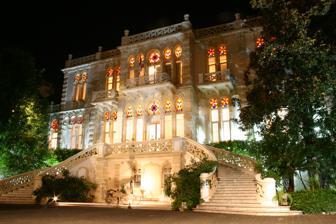
Building: Sursock Museum
Country: Lebanon
Year built: 1961
Modern and contemporary art museum in Beirut, Lebanon Sursock Museum قصر سرسق The Sursock Museum in Beirut Established 1961 ( 1961 ) Location Beirut , Lebanon Coordinates 33°53′34.59″N 35°30′58.42″E / 33.8929417°N 35.5162278°E / 33.8929417; 35.5162278 Type Modern art and contemporary art Website sursock .museum The Sursock Museum ( Arabic : قصر سرسق ), officially known as the Nicolas Ibrahim Sursock Museum , is a modern and contemporary art museum in Beirut, Lebanon . History In 1912, the Lebanese aristocrat Nicolas Ibrahim Sursock built the private villa that now houses the museum. He decreed in his will that the villa be transformed into a museum. When he died in 1952, he bequeathed the villa to the city of Beirut. The museum opened in 1961, directed by Amine Beyhum, with an exhibit of works of contemporary Lebanese artists, setting a precedent for cultural events in Beirut. The marble stairs of the museum The Sursock Museum building exemplifies Lebanese architecture , with its Italianate (specifically Venetian ) and Ottoman architectural influences. It is one of the few remaining villas from its epoch in Beirut. It is located in the Rue Sursock in the Rmeil district of Beirut. More than a hundred exhibitions have been held at the museum, including displays of works by Lebanese and international artists. The museum's permanent collection includes modern art, Japanese engravings and Islamic art . The museum collection consists of over 800 artworks, including paintings, sculptures and graphic arts from the 19th and 20th centuries. On 4 August 2020, the museum sustained significant damage and some of its artworks were destroyed as a result of a catastrophic ammonium nitrate explosion . The museum was restored thanks to various donors among them the Italian government with a donation of one million euro in May 2021. It finally reopened on 26 May 2023. During the 2024 Israeli invasion of Lebanon , UNESCO gave enhanced protection to 34 cultural sites in Lebanon including the museum to safeguard it from damage . Expansion The museum was expanded with four new underground floors beneath the current garden, at a cost of US$12 million. French architect Jean-Michel Wilmotte and Lebanese architect Jacques Abou Khaled designed the expansion project. The project increased the museum's area from 1,500 square meters to 8,500 square meters and opened additional exhibition spaces, a research library, an auditorium, a restoration workshop, new storage spaces for the collection, as well as a store and restaurant. The museum reopened on 8 October 2015. Collection The following is a list of Lebanese and international artists whose works are in the museum's permanent collection: Chafic Abboud Rafic Charaf Saloua Raouda Choucair Kees van Dongen Paul Guiragossian Mamdouh Kashlan Hussein Madi Omar Onsi Mohammad Rawas Aref Rayess Nadia Saikali Juliana Seraphim Exhibition history Hommage à Jean Khalife, 1993 Omar Onsi Rétrospective, 1997 Georges Schehadé : poète des deux rives, 1905-1989, 1999 Max Ernst , 2000 Sergei Parajanov , collages and drawings, 2000 Moustafa Farroukh Rétrospective, 2003 Regards sur Beyrouth, 160 ans d'images, 2015 Danielle Genadry, The Fall, 2016 Assadour , landscape in Motion, 2016 Ali Cherri . A Taxonomy of Fallacies: The Life of Dead Objects, 2016 Let's Talk About the Weather: Art and Ecology in a Time of Crisis, 2016 Susan Hiller Magic Lantern, 2016 Adelita Husni-Bey: A Wave in the Well, 2016 Fabrik, 2017 Les mondes de Willy Aractingy, 2017 Hrair Sarkissian Homesick, 2017 Partitions et Couleurs : Hommage à Amine El Bacha, 2017 Fruit of Sleep. Curated by Reem Fadda – Part of Act II program of Tamawuj, Sharjah Biennial 13, 2017 Monira Al Qadiri: The Craft, 2017 Abed Al Kadiri, The Story of the Rubber Tree, 2018 Cy Twombly Photographs, 2018 Zad Moultaka : ŠamaŠ Fleeting Exits, Curated by Marwan T. Assaf, 2018 Past Disquiet, Curated by Kristine Khouri and Rasha Salti , 2018 Gregory Buchakjian Abandoned Dwellings, Display of Systems, Curated by Karina El Helou, 2018 Laure et Mazen : Correspondance(s), 2019 La Fabrique des illusions: Collection Fouad Debbas et commentaires contemporains, 2019 Baalbek , Archives of an Eternity, curated by Vali Mahlouji , 2019 Picasso et la famille, 2019 At the still point of the turning world, there is the dance. Curated by Carla Chammas and Rachel Dedman, 2019 See also Sursock family Sursock House References